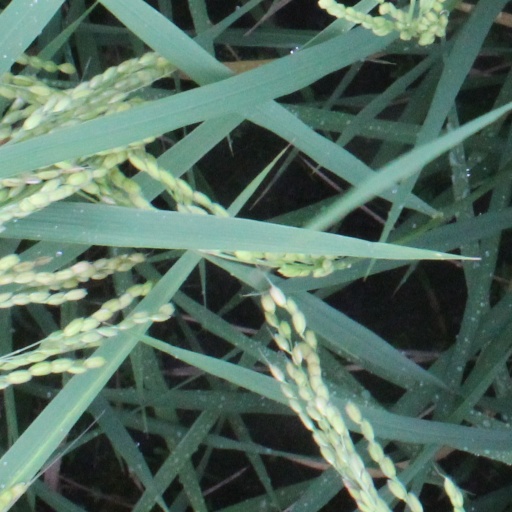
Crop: rice